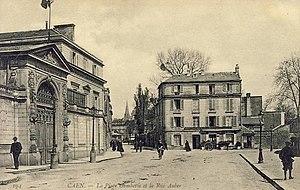
la place Gambetta à Caen avant la construction de l’hôtel des postes (1932).
L’hôtel des Postes de Caen ou bureau de poste Gambetta est un bureau de poste situé à Caen. Il est réalisé par l'architecte Pierre Chirol. Il est inauguré le 10 juillet 1932 par le président Albert Lebrun. La toiture et les façades sont inscrites aux monuments historiques depuis août 2010.